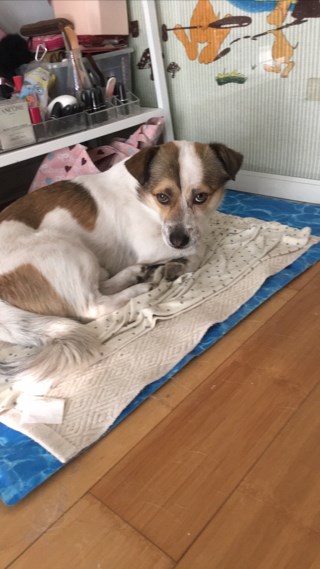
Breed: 3336-n000121-chinese_rural_dog